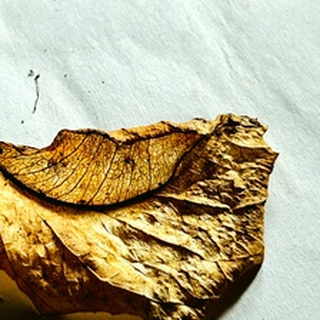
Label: lemon_dry_leaf